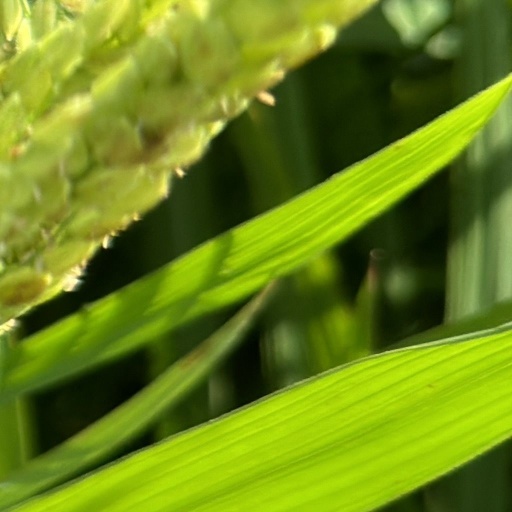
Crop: rice